Fallen Angels (comics)

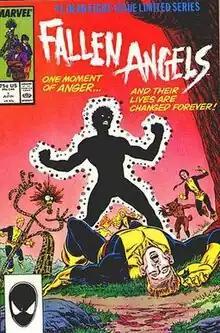
Cover to "Fallen Angels" #1 (April 1987) by Kerry Gammill

Fallen Angels is a team of fictional superhuman teenagers appearing in American comic books published by Marvel Comics. The team featured Sunspot and Warlock of the New Mutants, Boom-Boom of X-Factor, and several other more obscure characters.